Ouilly-du-Houley

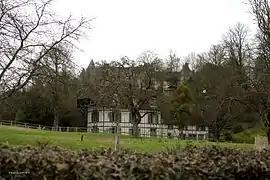
The centre of Ouilly-du-Houley

Ouilly-du-Houley is a commune in the Calvados department in the Normandy region in northwestern France.